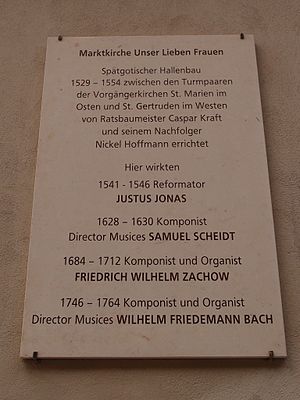
Wilhelm Friedemann Bach / Liv og gerning / Organist i Halle (1746-1764)
Mindetavle i Halle.
Wilhelm Friedemann Bach var en tysk komponist.